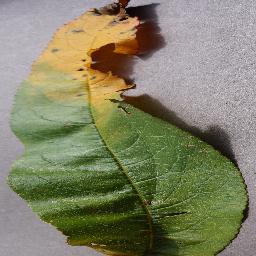
Label: Peach___Bacterial_spot